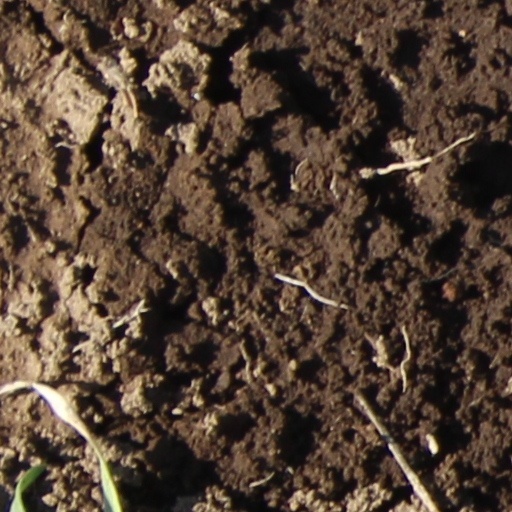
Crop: wheat